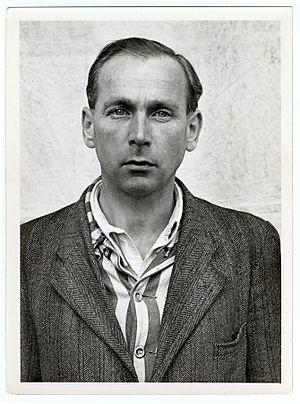
Emil Erwin Mahl fut, à partir de 1943, un kapo au camp de concentration de Dachau. Il y dirigea le commando du crématoire.